Jenő Rákosi

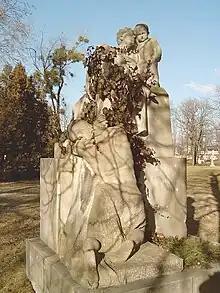
Jenő Rákosi's tombstone in Budapest's Kerepesi cemetery, created in 1966 by János Horvay.

On 8 February 1929, after recording, he died. He was put to rest two days later on February 10, 1929 at the Kerepesi cemetery.